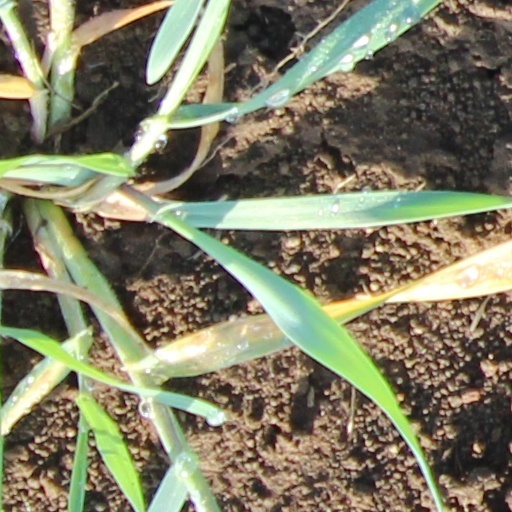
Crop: wheat